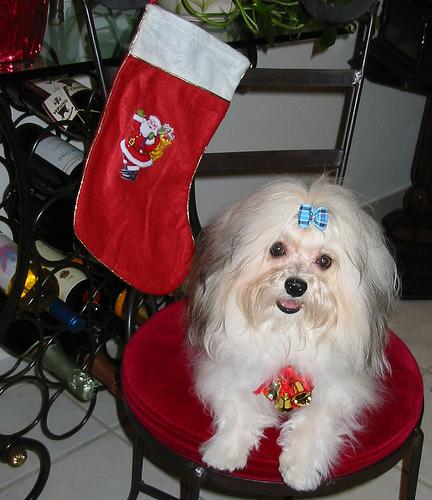
Breed: havanese